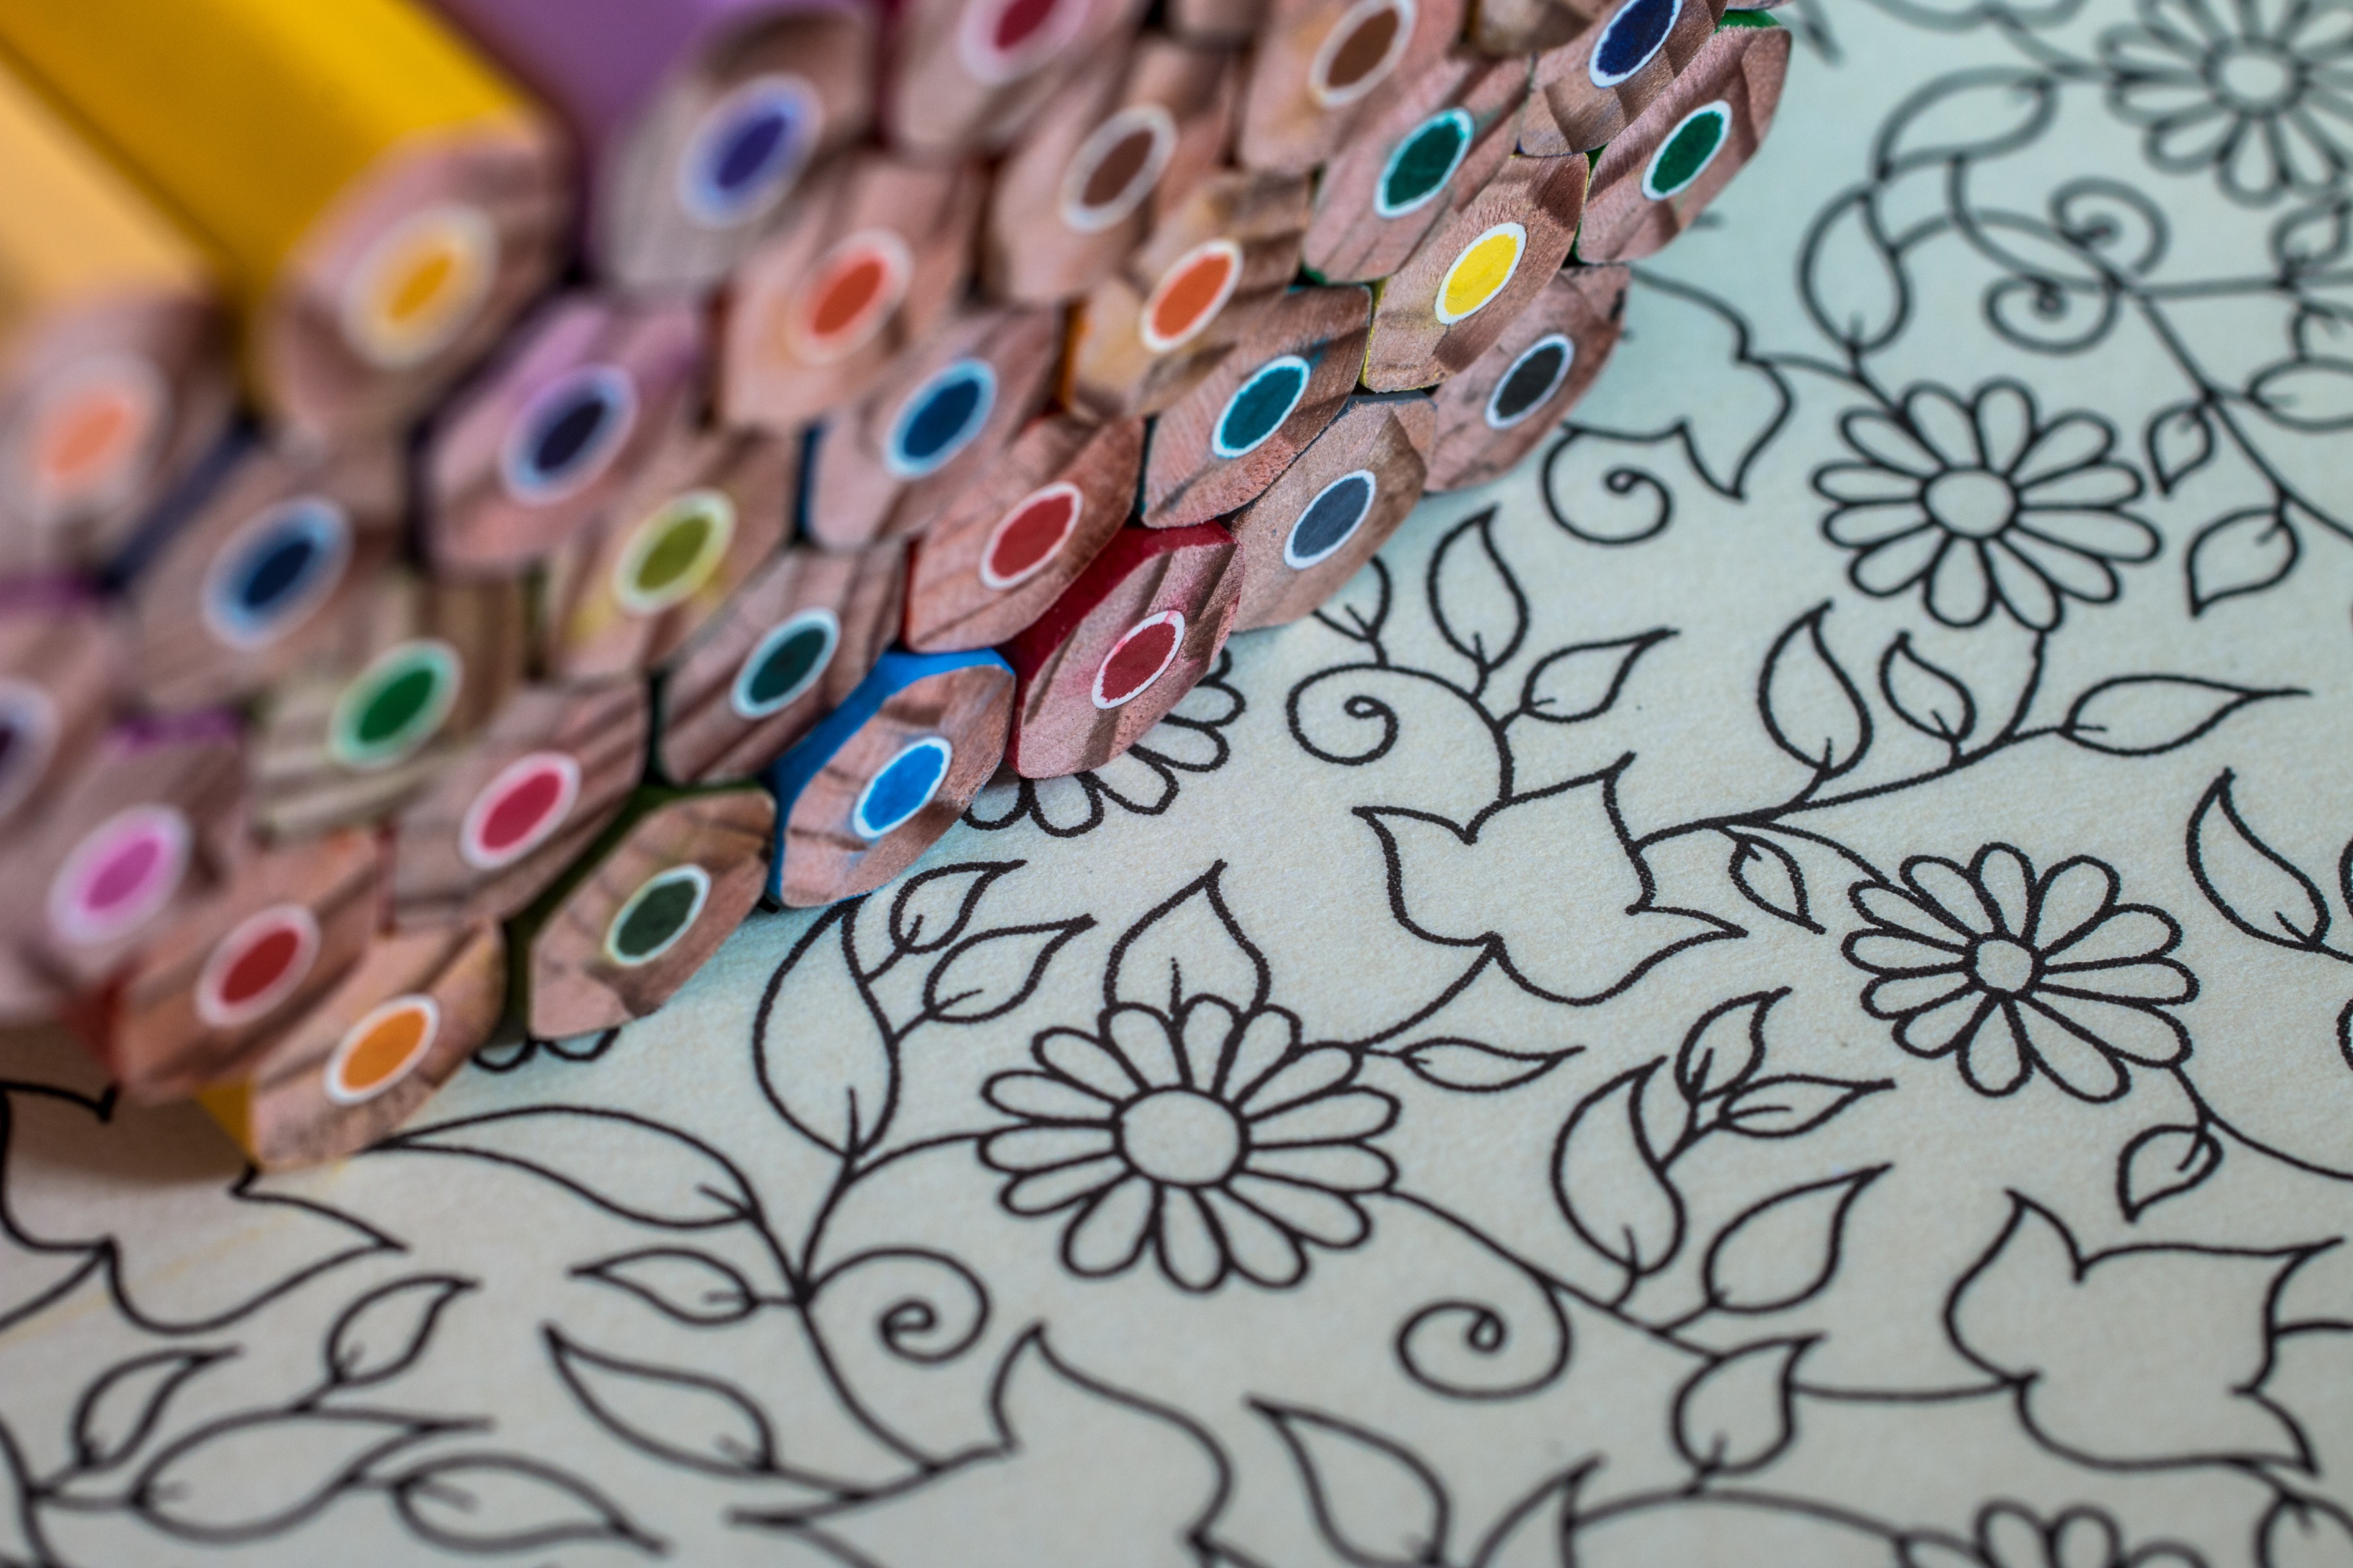
creative, pattern, color, paint, painting, textile, art, adults, meditation, drawing, design, pens, calming, colored pencils, imagine, coloring book, coloring book for adults, antistress, sign template, coloring pages